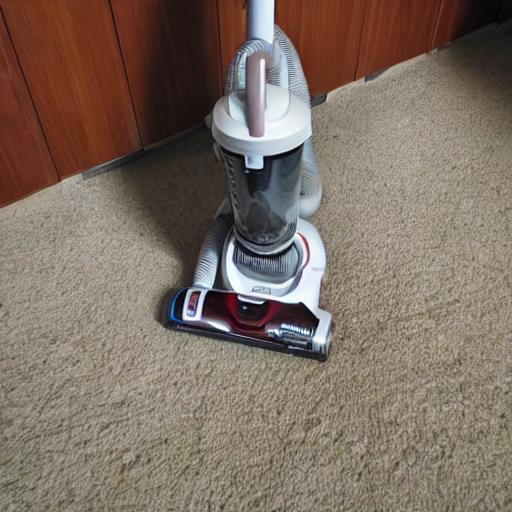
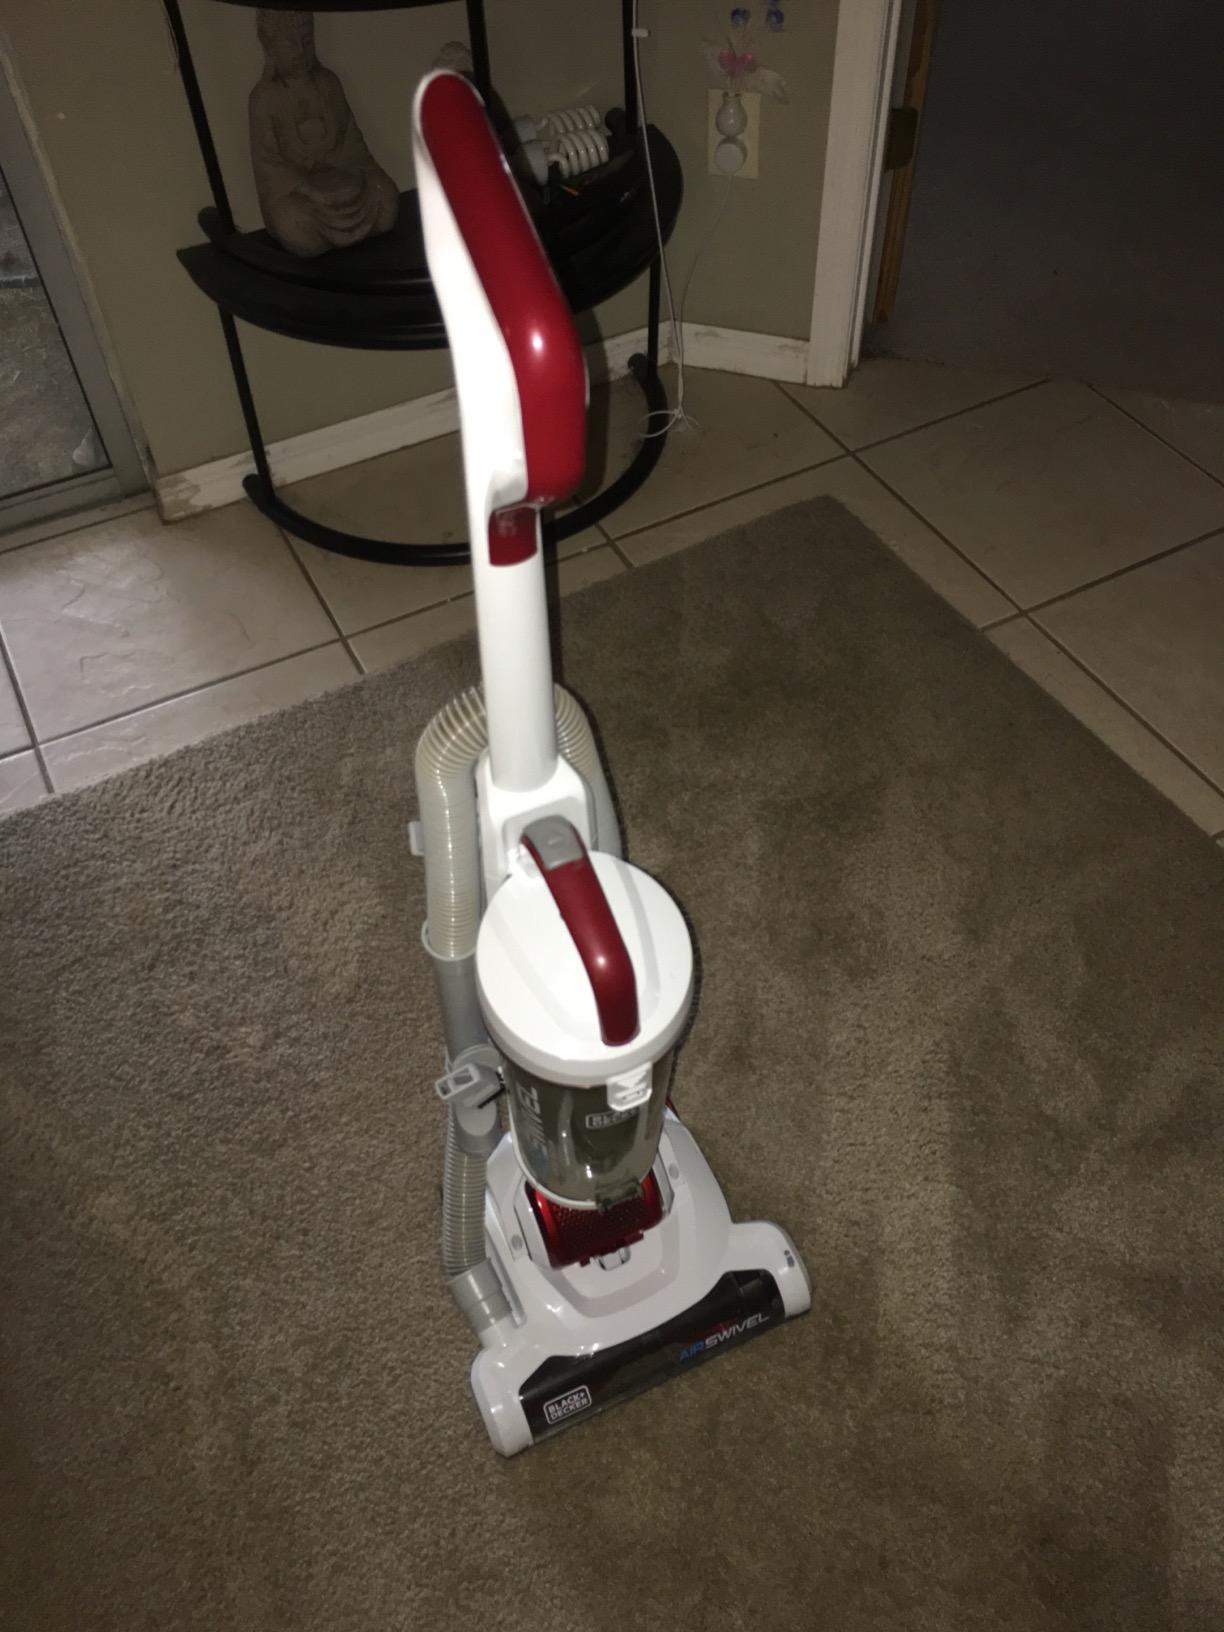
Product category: items_vacuum
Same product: no